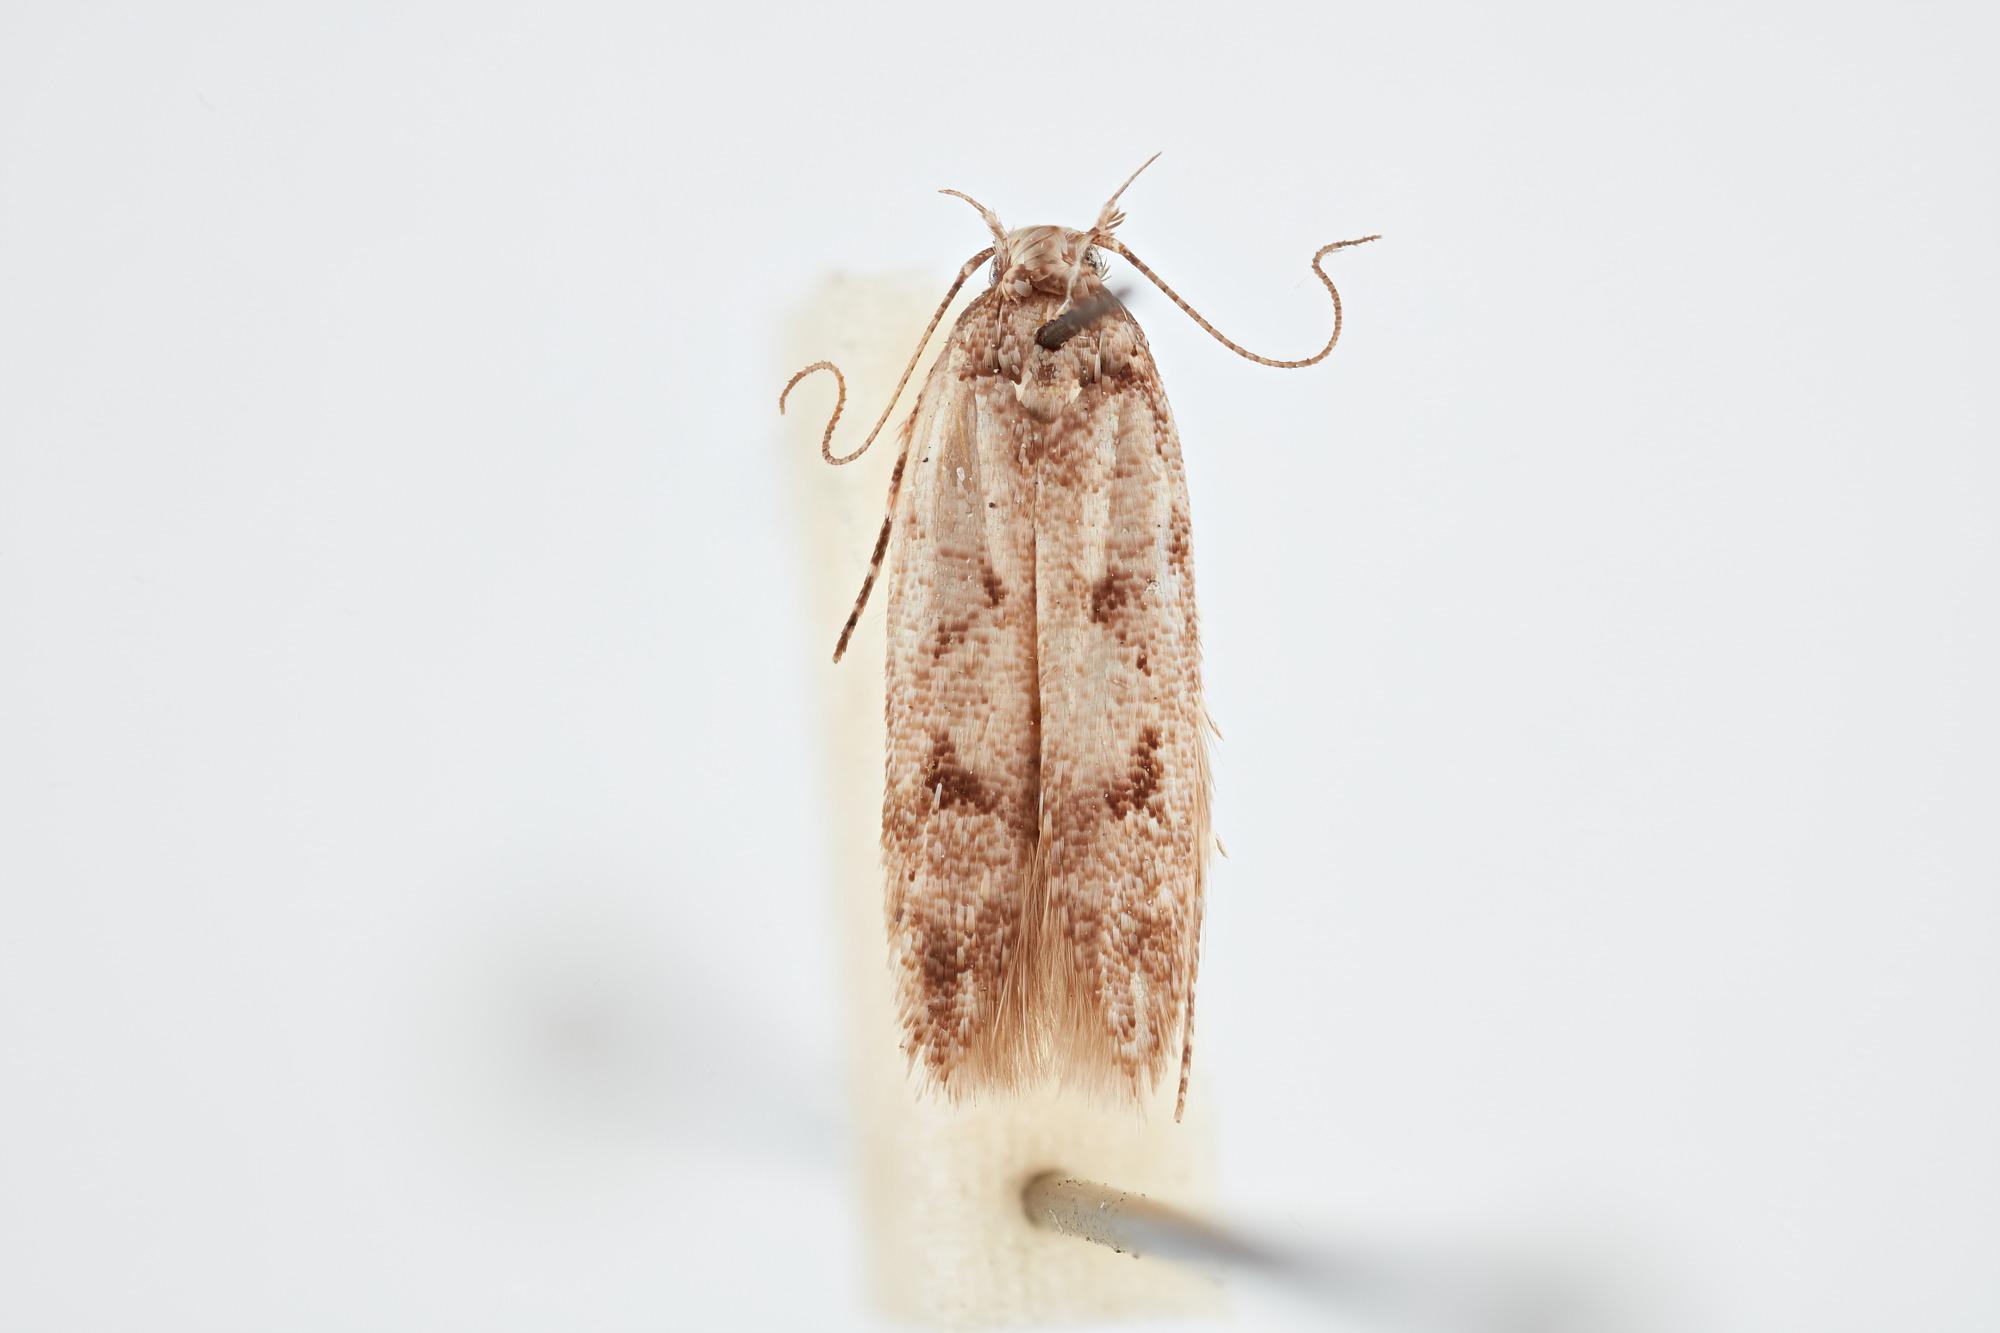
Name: Faculta triangulella
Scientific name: Faculta triangulella (Busck, 1907)
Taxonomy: Animalia, Arthropoda, Insecta, Lepidoptera, Glossata, Gelechiidae, Gelechiinae
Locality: Bright Angel, [Not Stated], Arizona, United States